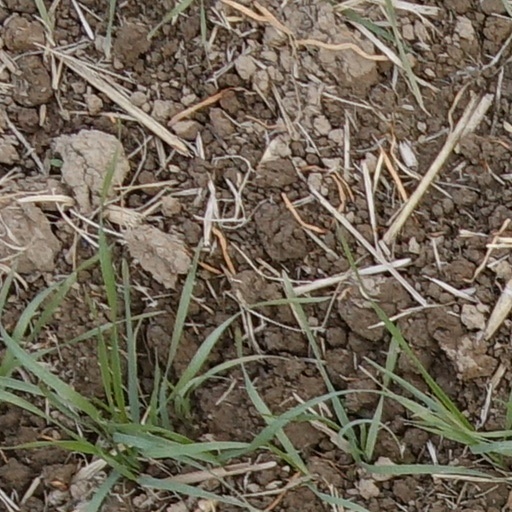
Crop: wheat